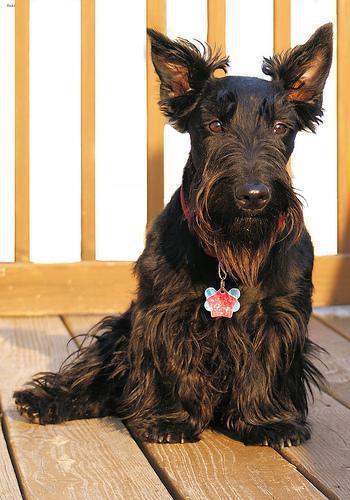
scottish terrier